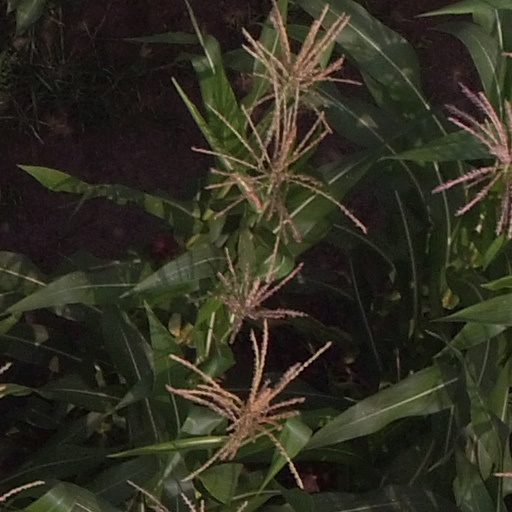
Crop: maize; corn